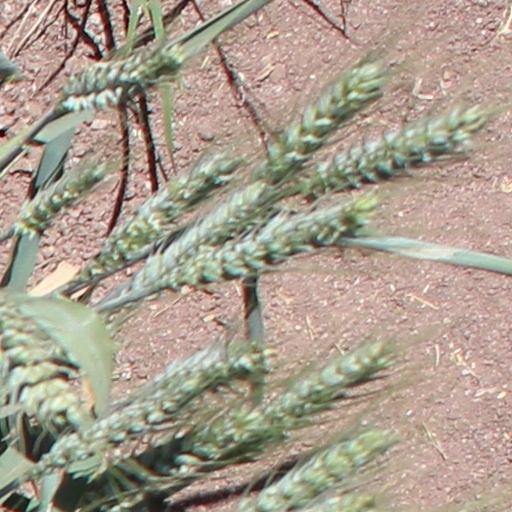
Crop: wheat